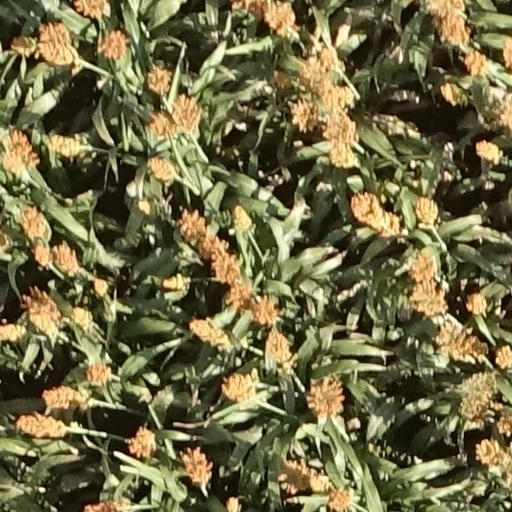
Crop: sorghum